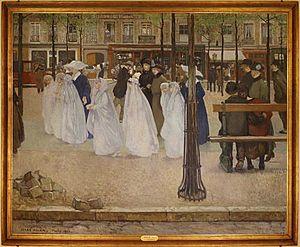
ADLER Jules,1923 - Printemps de Paris, Les Communiantes (Carnavalet) - See Details pictures (Détails – Particulari – Detalles)
Jules Adler est un peintre naturaliste français, surnommé « le peintre des humbles ».